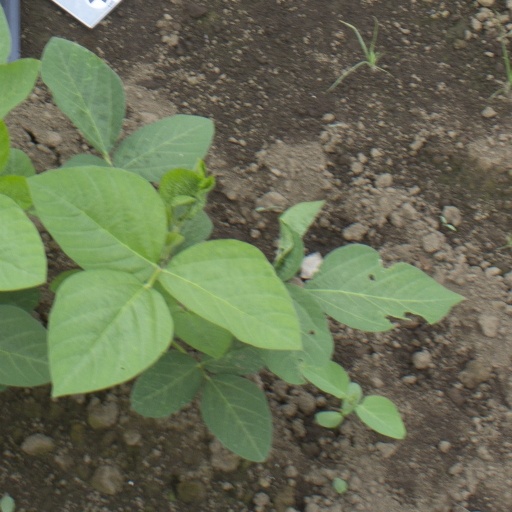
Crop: soybean